Hessett

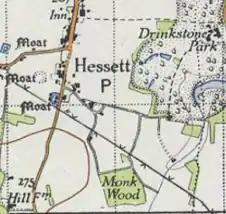

Hessett is a village and civil parish in the Mid Suffolk district of Suffolk in eastern England. Hessett is located around four miles south-east of Bury St Edmunds. It is a rural village with a single north-south road off which most other roads flow. In 2011 its population was 464 which is towards the highest recorded population since its peak in 1850. Hessett is south of Beyton and west of Drinkstone.